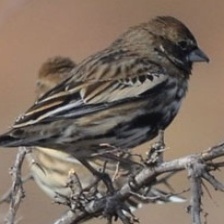
Species: LARK BUNTING
Scientific name: CALAMOSPIZA MELANOCORYS
ImageNet parent category: indigo_bunting